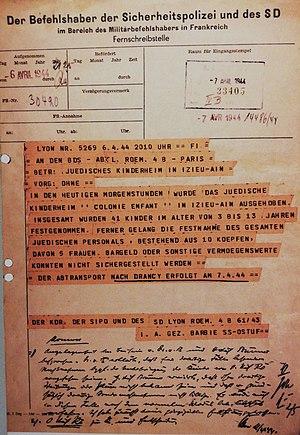
Les « enfants d'Izieu » désigne un groupe de 44 enfants juifs de différentes nationalités, réfugiés dans une bâtisse transformée en colonie de vacances pendant la Seconde Guerre mondiale, sur le territoire de la commune française d'Izieu, dans le département de l'Ain. Ces enfants furent déportés à la suite d'une rafle de la Gestapo, le jeudi 6 avril 1944, et furent exterminés à Auschwitz, à l'exception des deux plus âgés qui sont déportés et assassinés à Tallinn, en Estonie. Six des adultes qui les encadraient subirent le même sort. Ils auraient été dénoncés par un Français de Metz. Le procès de Klaus Barbie se termine sans que l'on connaisse, en définitive, le responsable de cette dénonciation.